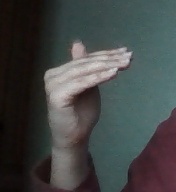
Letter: khaa